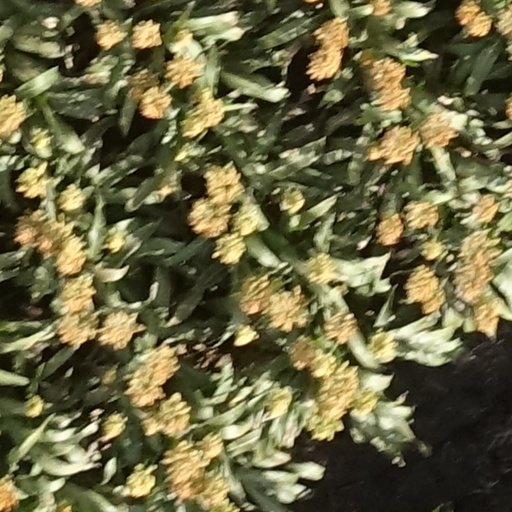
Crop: sorghum